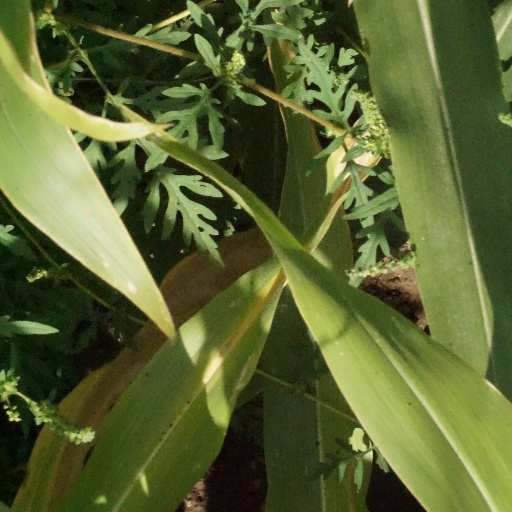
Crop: maize; corn